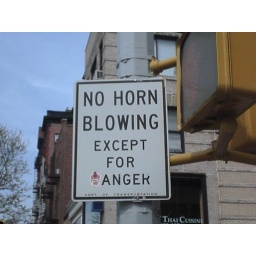
a slightly altered street sign in brooklyn, april 08...